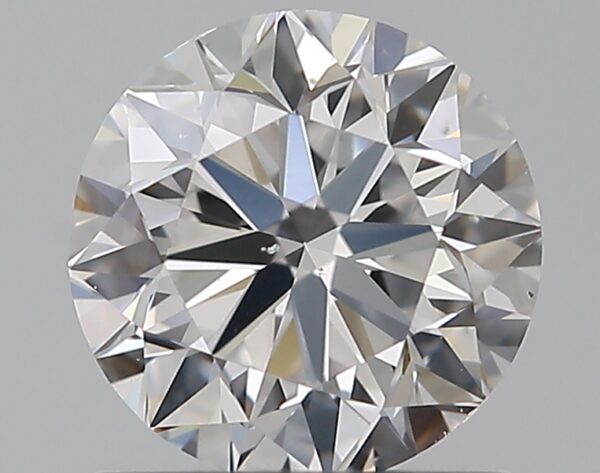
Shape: round
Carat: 0.8
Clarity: VS2
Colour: D
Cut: VG
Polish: EX
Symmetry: VG
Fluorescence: F
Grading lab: GIA
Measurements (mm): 5.79 x 5.84 x 3.71